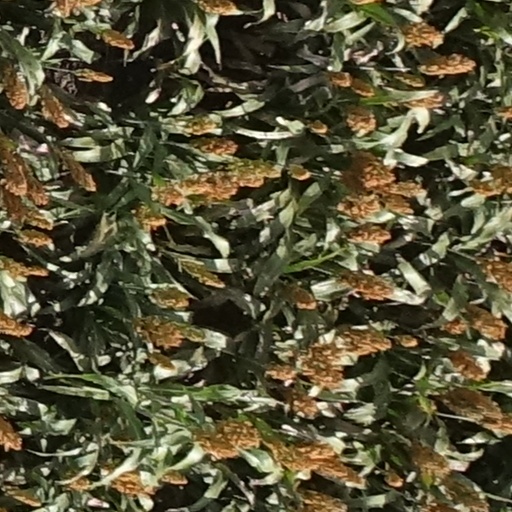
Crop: sorghum